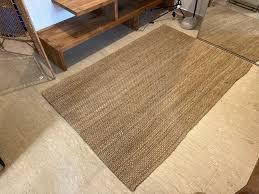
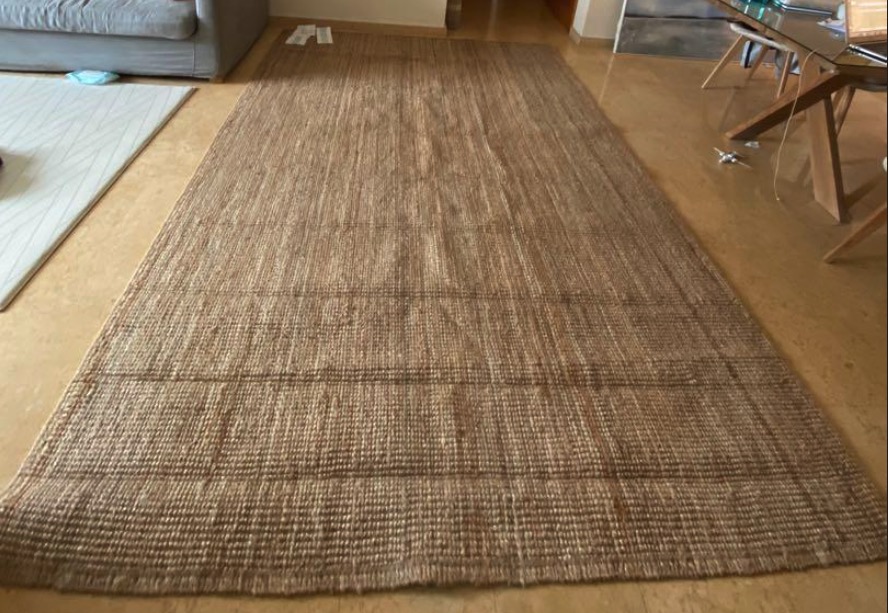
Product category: misc
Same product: yes